Poznań University of Economics and Business

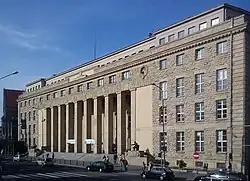
10 Niepodległości Avenue in Poznań

In 1974, the school was named the Academy of Economics and was granted the authority to award the degrees of doctor and habilitated doctor (both of economic sciences).